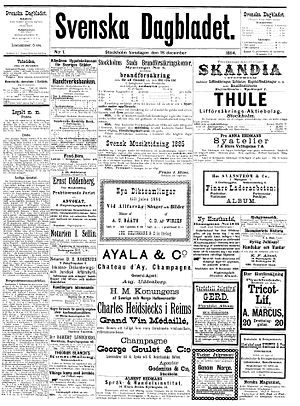
Svenska Dagbladet
Første udgave af Svenska Dagbladet.
Svenska Dagbladet er en svensk avis, der blev grundlagt 18. december 1884. Blandt de svenske morgenaviser har Svenska Dagbladet med 194.900 eksemplarer det tredjestørste oplag efter Dagens Nyheter og Göteborgs-Posten. Politisk er avisen uafhængig moderat, hvilket betyder at den støtter det liberalkonservative parti Moderaterna.